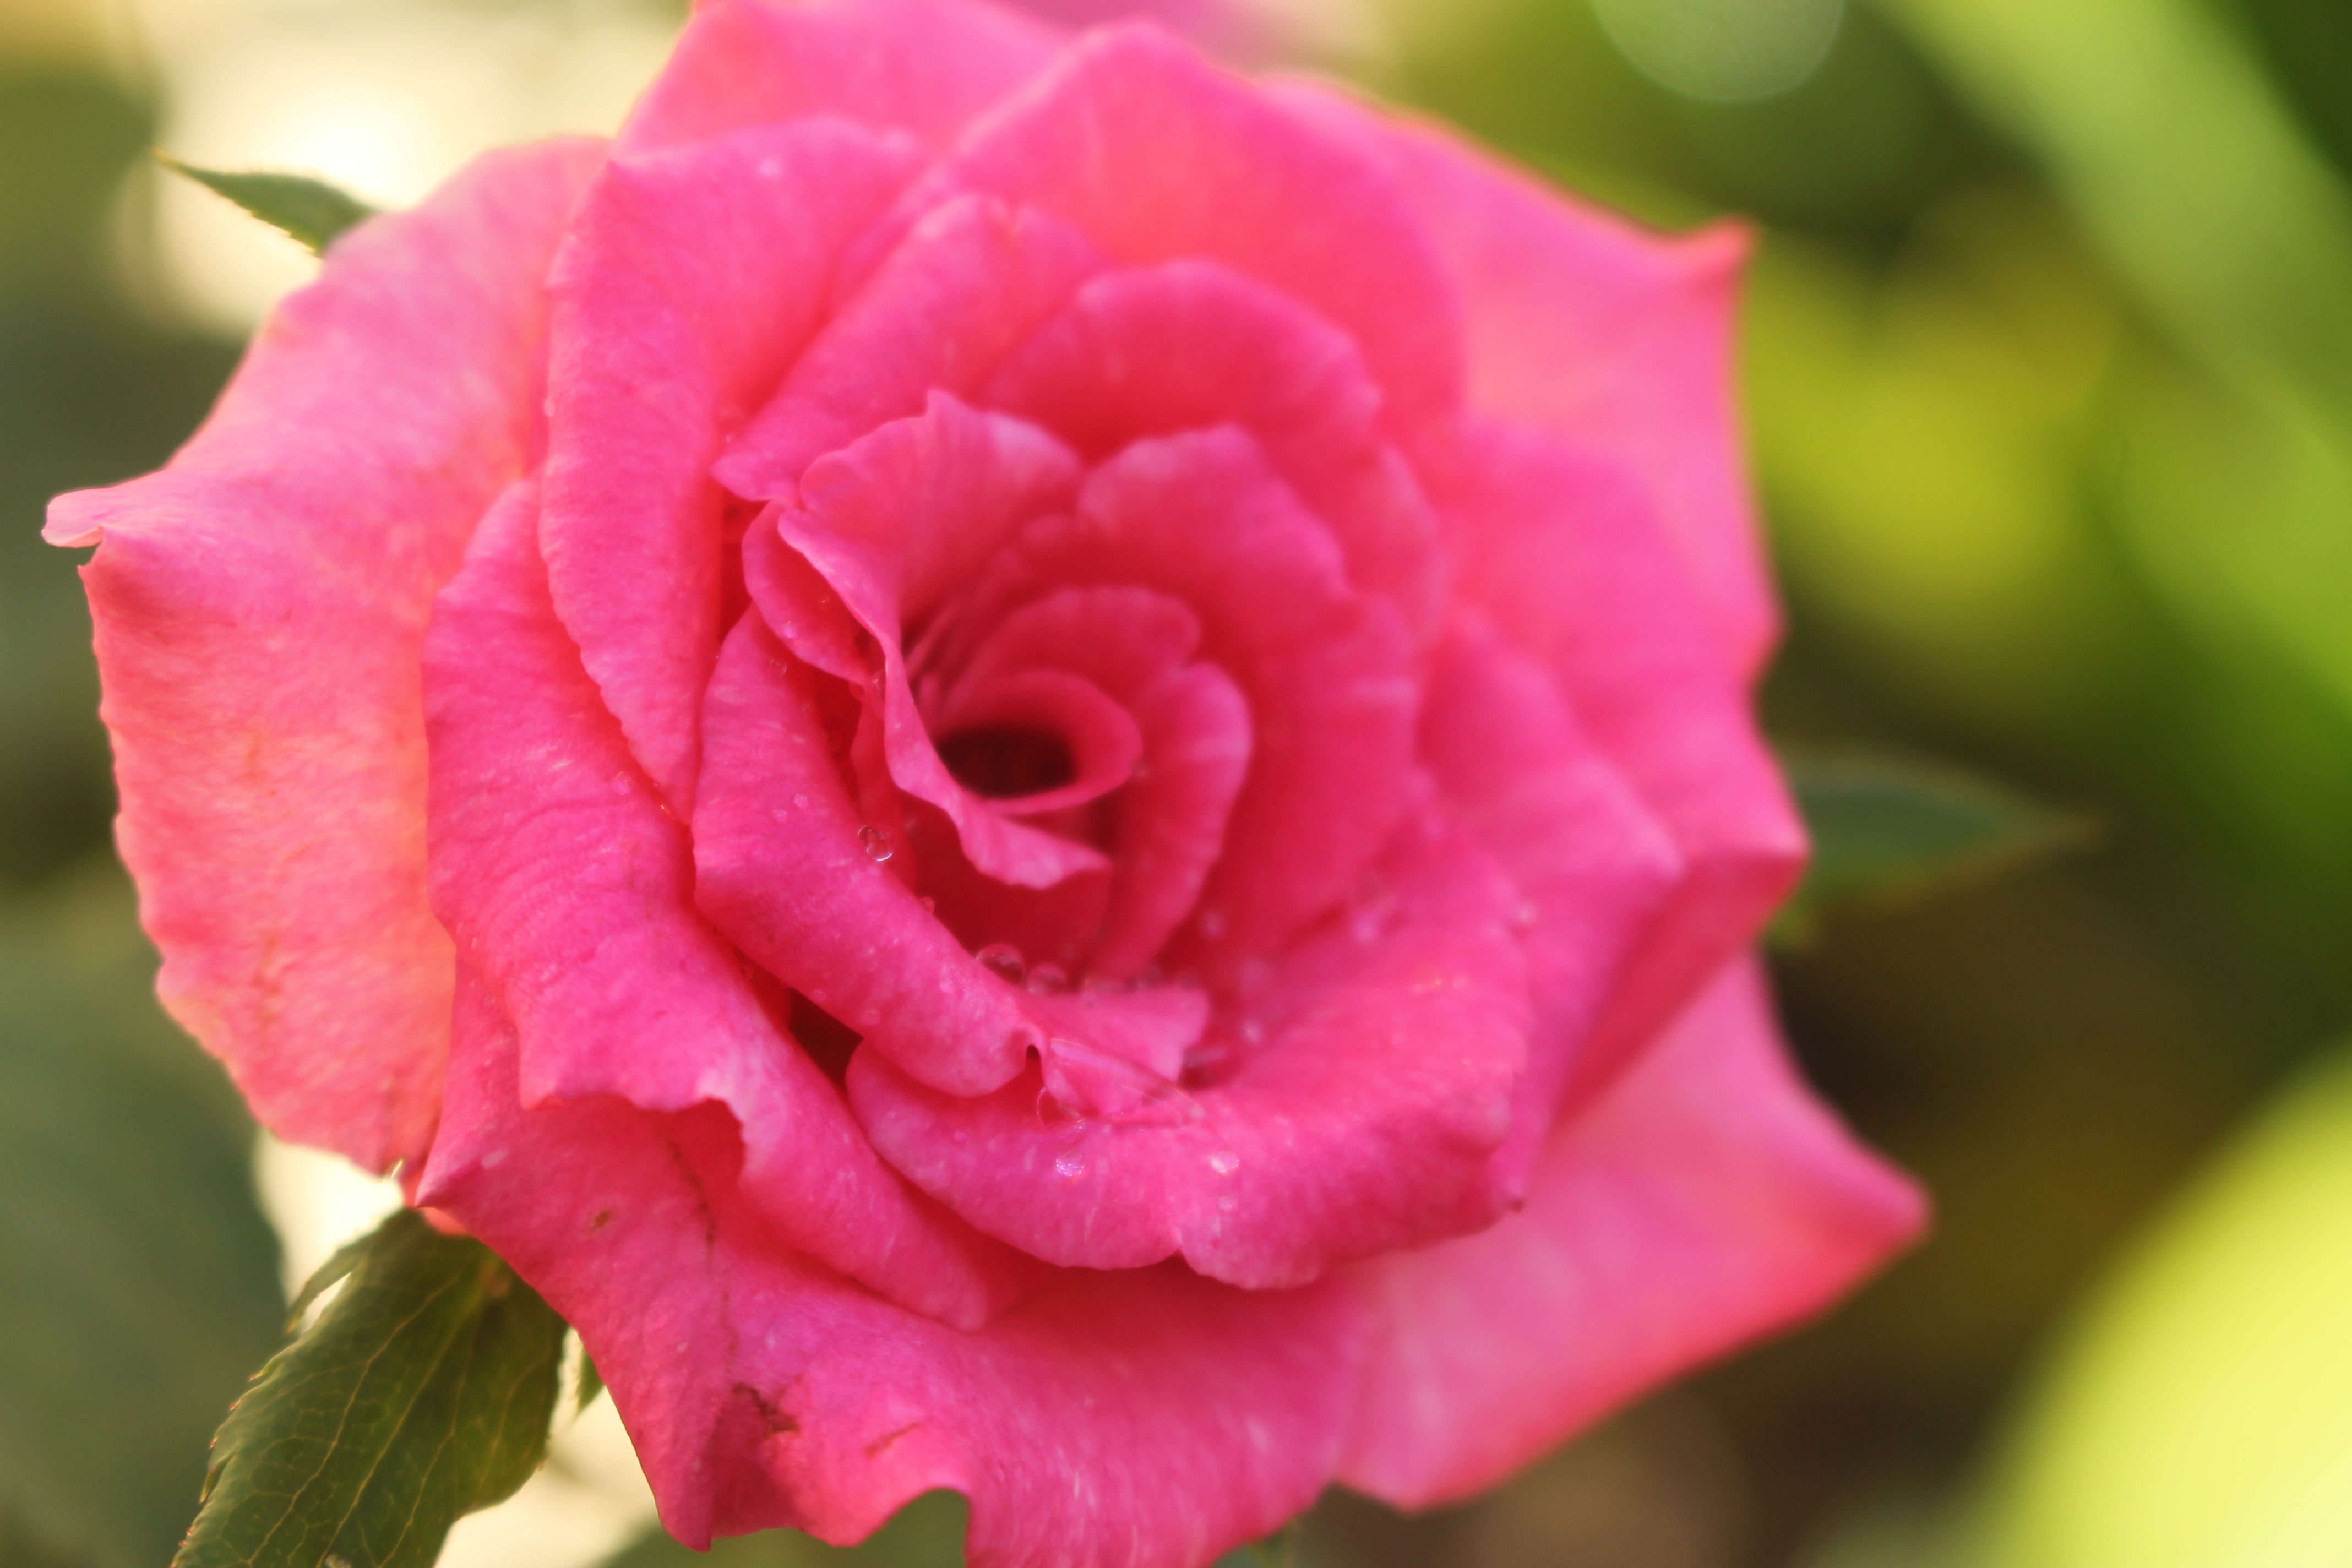
rose, flower, flowering plant, petal, pink, plant, garden roses, rose family, floribunda, rosa centifolia, Hybrid tea rose, china rose, botany, rose order, japanese camellia, close up, camellia, macro photography, annual plant, theaceae, pink family, begonia, herbaceous plant, plant stem, shrub, perennial plant, rosa rugosa